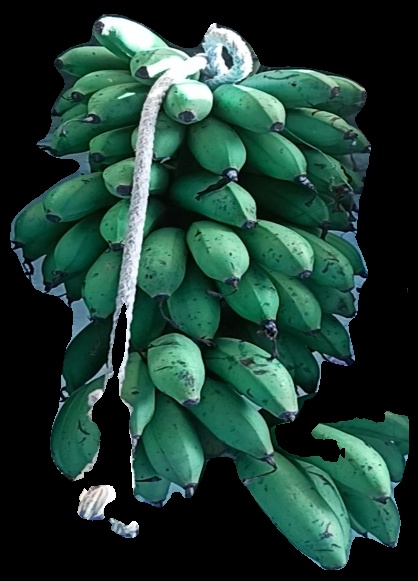
Variety: rasbale
Grade: grade2